Torres Strait Islanders

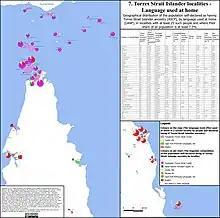
Languages used at home by Torres Strait Islanders in localities with significant share of Torres Strait islander population

There are two distinct Indigenous languages spoken on the Islands, as well as a creole language.